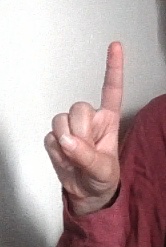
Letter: bb